Geghuni Chitchyan

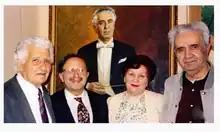
Edvard Mirzoyan, Şahan Arzruni, Geghuni Chitchyan, Alexander Arutiunian in front of Aram Khachaturian's portrait

Chitchyan has been active in various musical and social organizations. She joined the Armenian Composers Union in 1955; was an associate of the Women's Council of Armenia; and a member of the Artistic Forum of State Radio. She is the author of training manuals for music institutes and the co-author of a music textbook for school children.